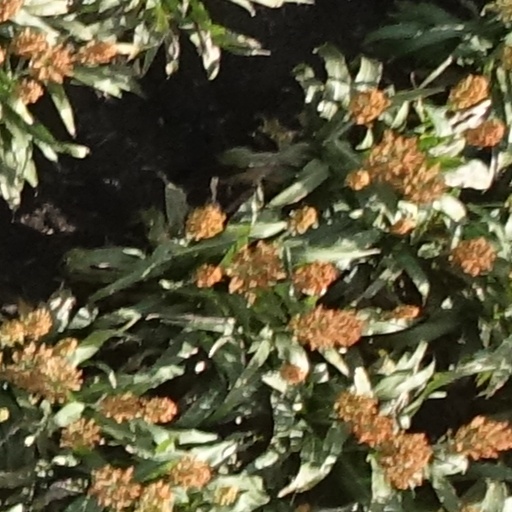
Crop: sorghum